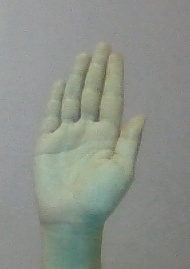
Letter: seen